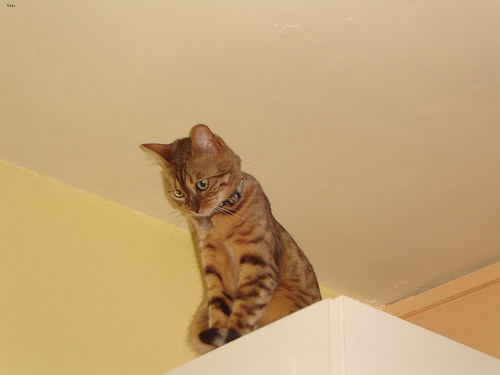
Breed: bengal